Music of Thailand

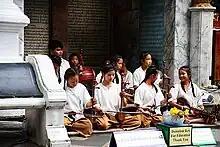
Schoolgirls and boys playing "khrueang sai" in front of a temple

The khrueang sai orchestra combines some of the percussion of wind instruments of the piphat with an expanded string section including the saw duang (a high-pitched two-string bowed lute), the lower pitched saw u (bowed lute) and the three-string chakee (a plucked zither). In addition to these instruments are the khlui (vertical fipple flute) in several sizes and ranges, a goblet drum (thon-rammana) and, occasionally, a small hammered Chinese dulcimer (khim). The khrueang sai ensemble is primarily used for instrumental indoor performances and for accompanying the Thai (stick-puppet theater), a genre deeply influenced by Chinese puppetry styles. Accordingly, the addition of Chinese-sounding string instruments in the khrueang sai ensemble is imagined, by the Thai, to be a reference to the probable Chinese origins of this theater form.